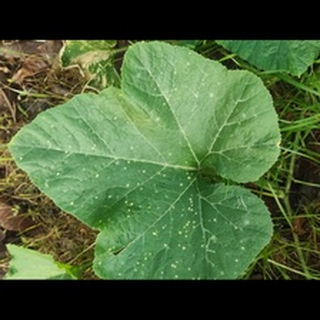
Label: pumpkin_bacterial_leaf_spot